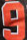
Number: 9